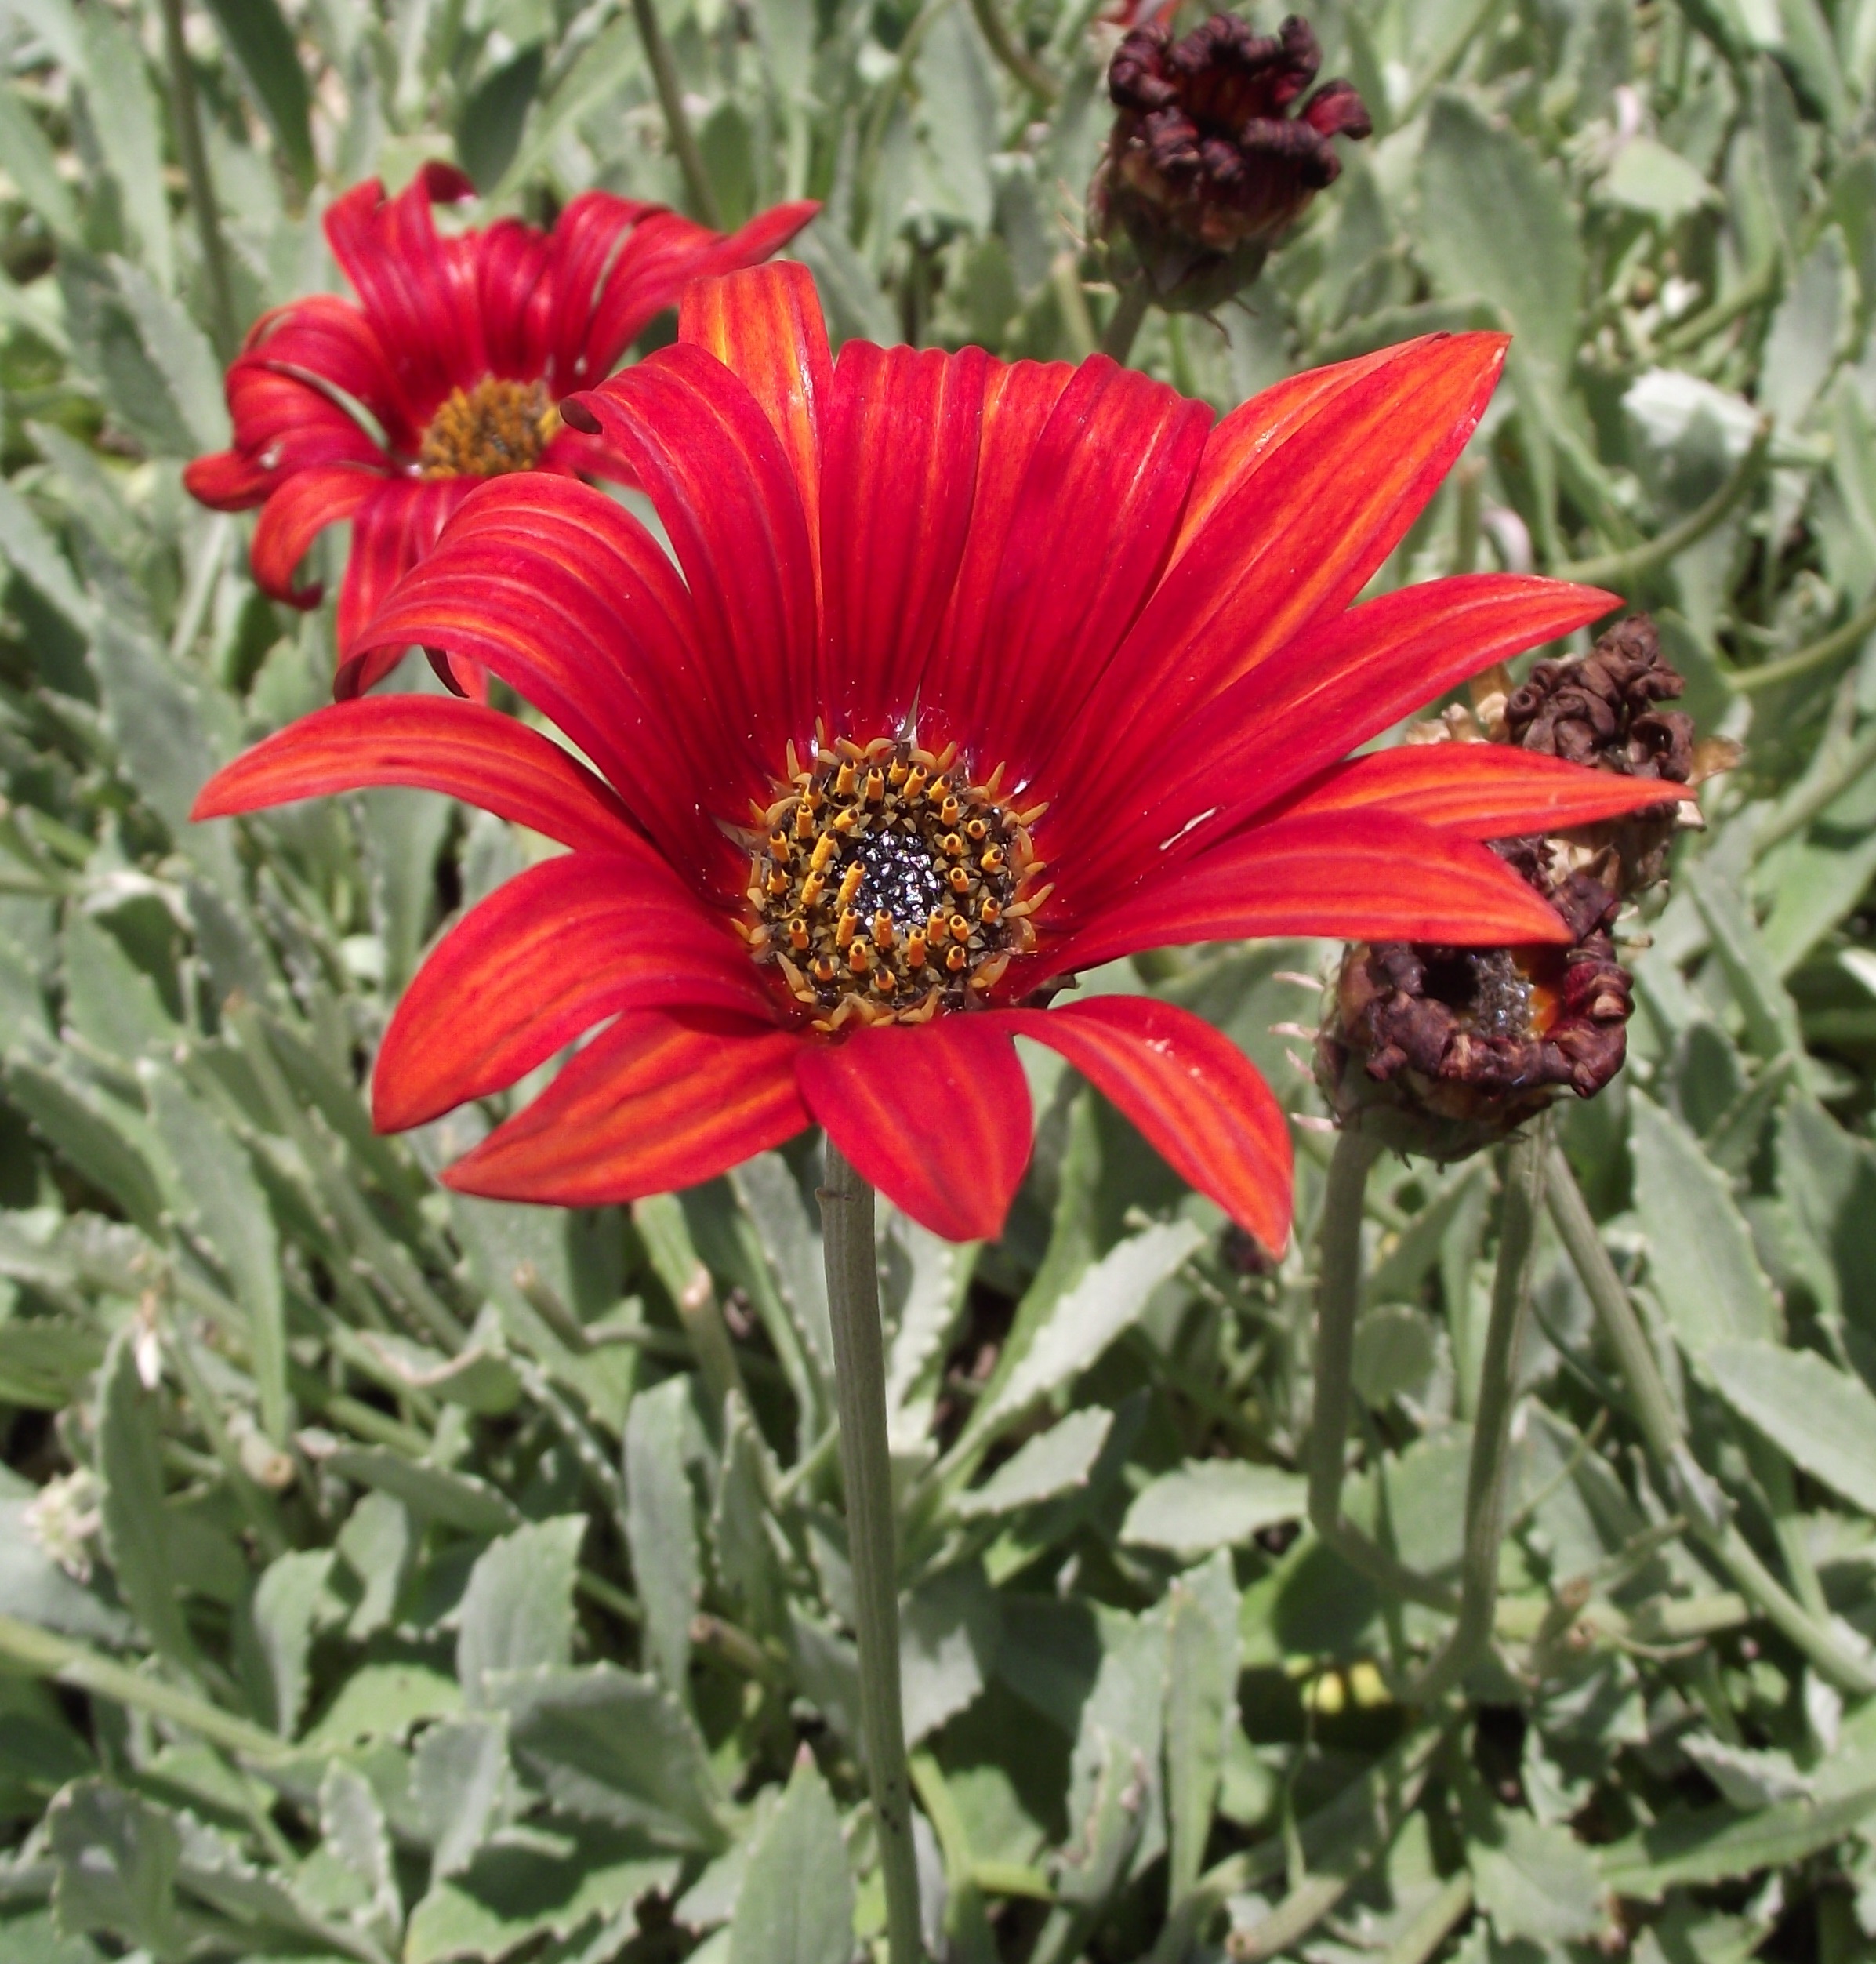
plant, flower, petal, daisy, orange, red, botany, flora, wildflower, asteraceae, african, flowering plant, daisy family, sunspot, annual plant, arctotis, land plant